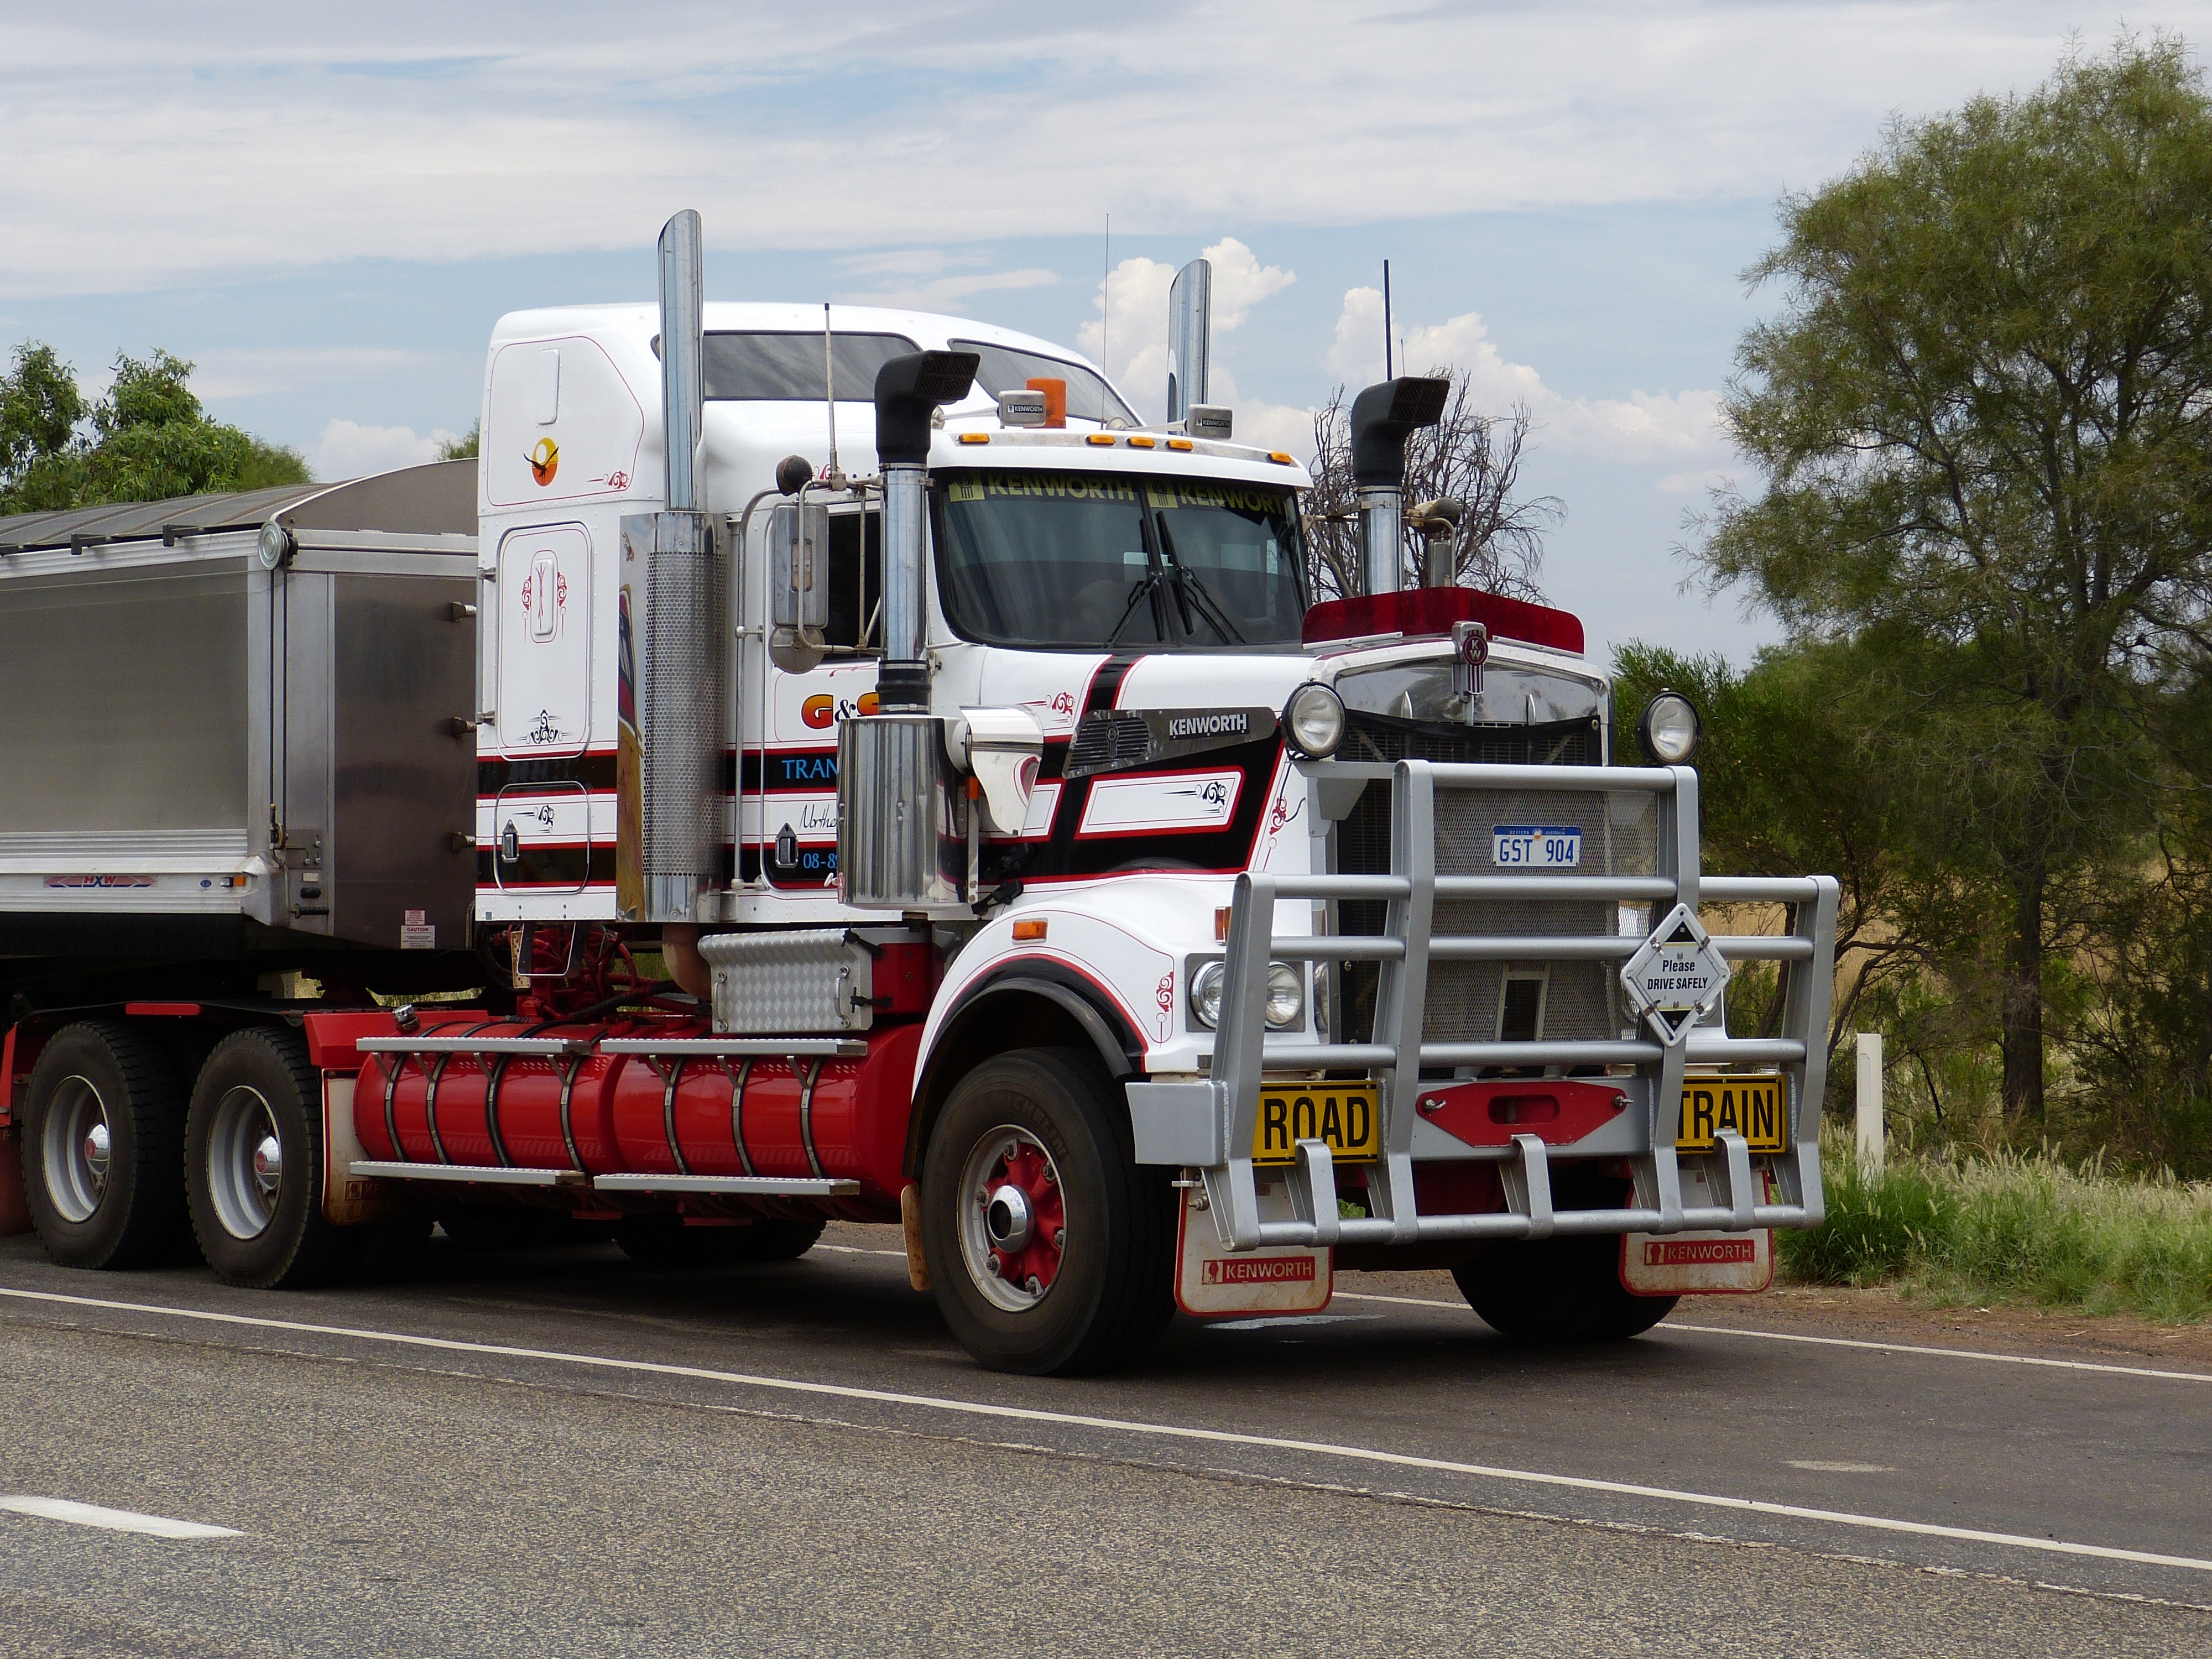
traffic, car, transport, truck, vehicle, motor vehicle, emergency service, australia, fire department, uluru, ayersrock, outback, commercial vehicle, ayers rock, front view, transport of goods, land vehicle, semi trailers, fire apparatus, emergency vehicle, trailer truck